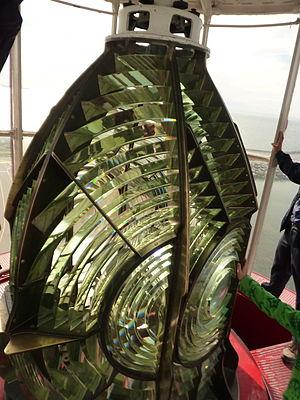
Lentille de Fresnel au sommet du phare de Pointe-au-Père, au Site historique maritime de la Pointe-au-Père, Rimouski, Québec, Canada, septembre 2012.
Le phare de Pointe-au-Père est un phare maritime situé à Rimouski au Québec. Sa construction, en 1909, est liée aux pressions des armateurs et à la volonté du gouvernement canadien d'améliorer les aides à la navigation sur le fleuve Saint-Laurent au début du XXᵉ siècle. C'est le troisième phare à être construit à Pointe-au-Père et le principal bâtiment de la station d'aide à la navigation de Pointe-au-Père.